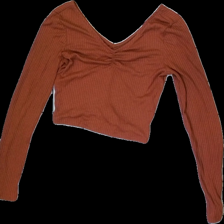
View: front
Type: Top
Category: Ladies
Brand: Not in the list
Brand text on label: Vero moda
Colors: Brown
Material: 69% Polyester 31% Cotton
Cut: Regular
Size: M
Damage: Damaged treads
Damage location: bottom left
Price range: <50
Recommended usage: Export
Description: brwon top